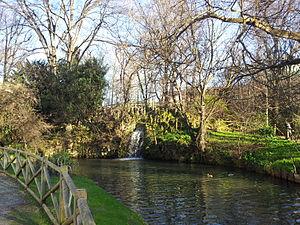
La villa royale de Milan, aujourd'hui villa comunale, connue aussi comme villa Belgioioso ou villa Bonaparte, est une villa italienne de style néoclassique construite entre 1790 et 1796 par l’architecte Leopoldo Pollack.